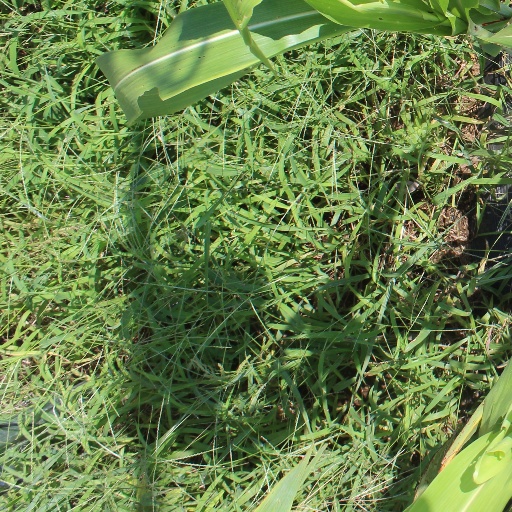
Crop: sorghum